Offered for Singles

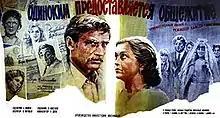

Offered for Singles is a 1984 romantic comedy drama film directed by Samson Samsonov and written by Arkady Inin.